Fuego (singer)

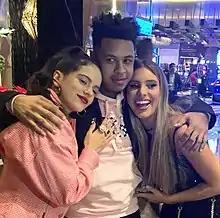
Fuego with Rosalia (left) and Lele Pons (right) during the 2018 Latin Grammys week in Las Vegas, Nevada.

Durán was born to Dominican parents in Washington, D.C., and was raised in Langley Park, Maryland. He grew up listening to his father's instrumental harmonies and listening to the timbales in Salsa and Merengue on a vinyl LP in his living room. Growing up with Spanish tropical music at home, Fuego came to appreciate Latin musicians such as Frankie Ruiz, Juan Luis Guerra and Hector Lavoe. While on his own at school and with his friends he also developed an appreciation for American rappers such as 2Pac, The Notorious B.I.G. and Bone Thugs-n-Harmony.